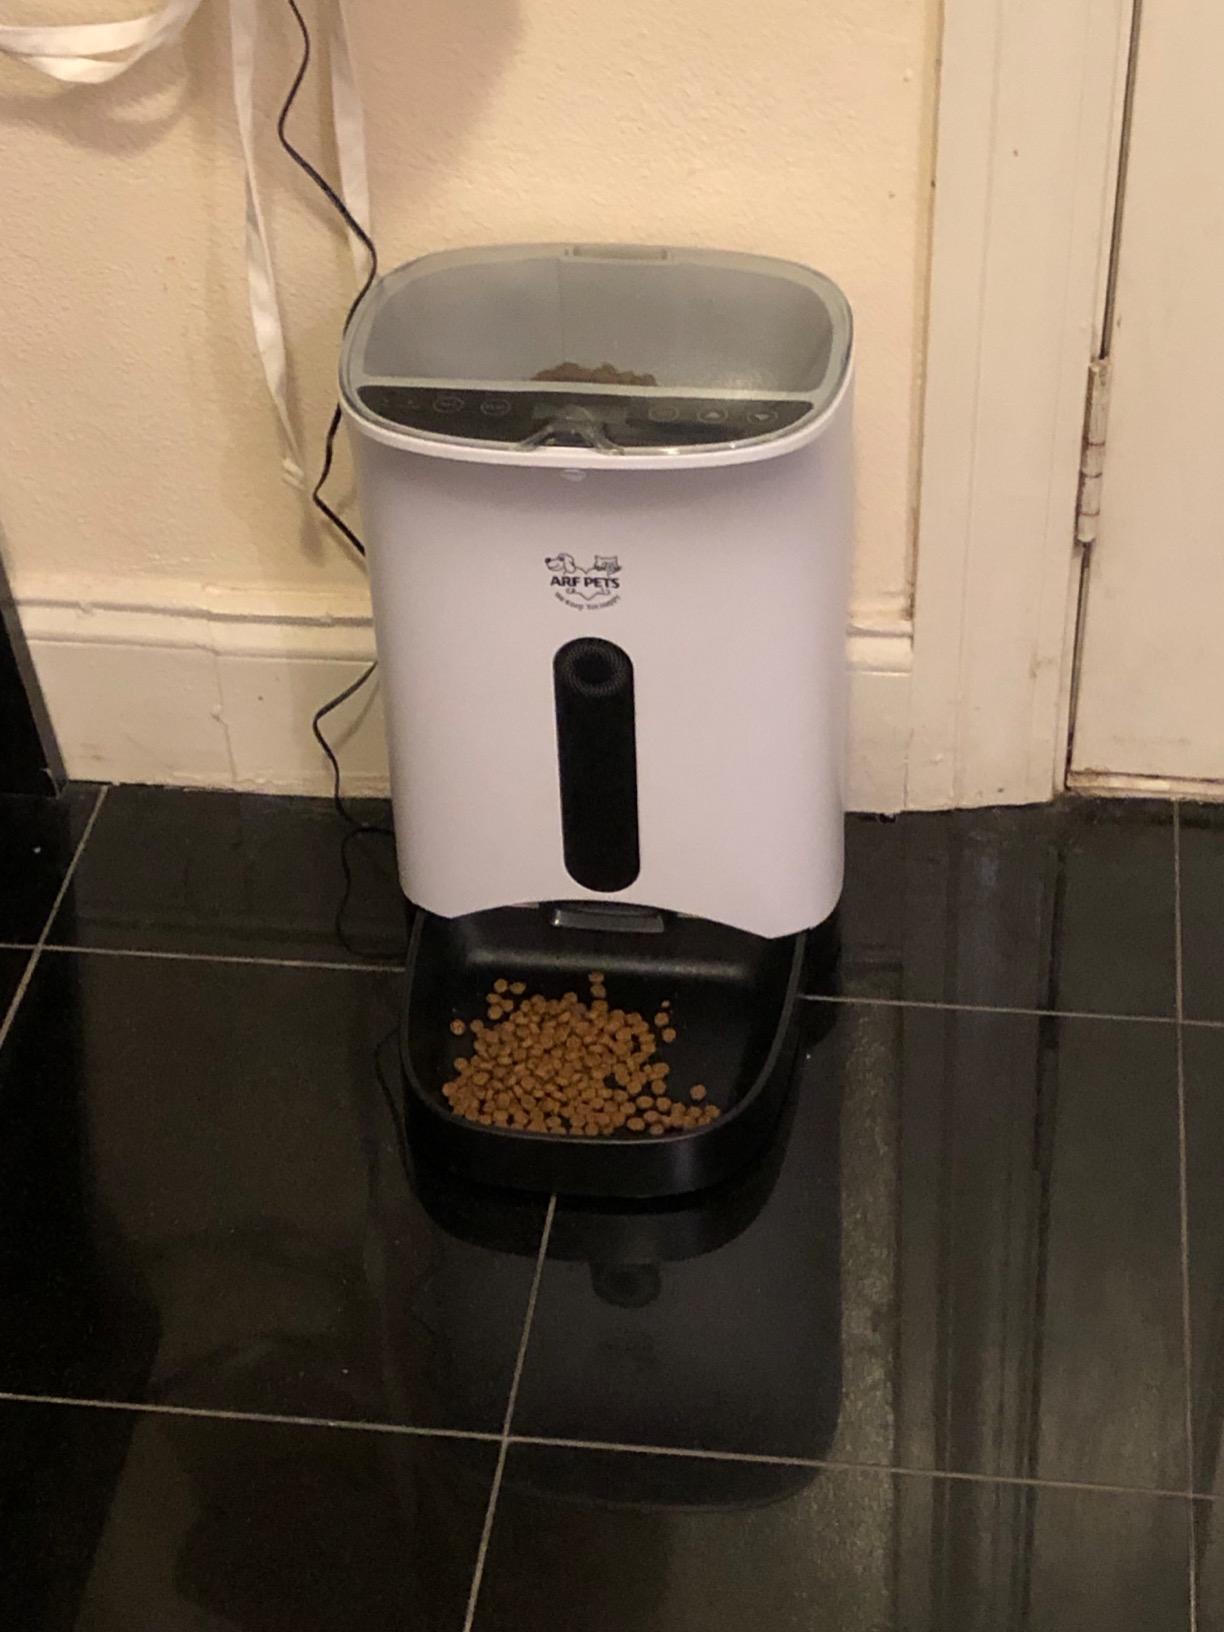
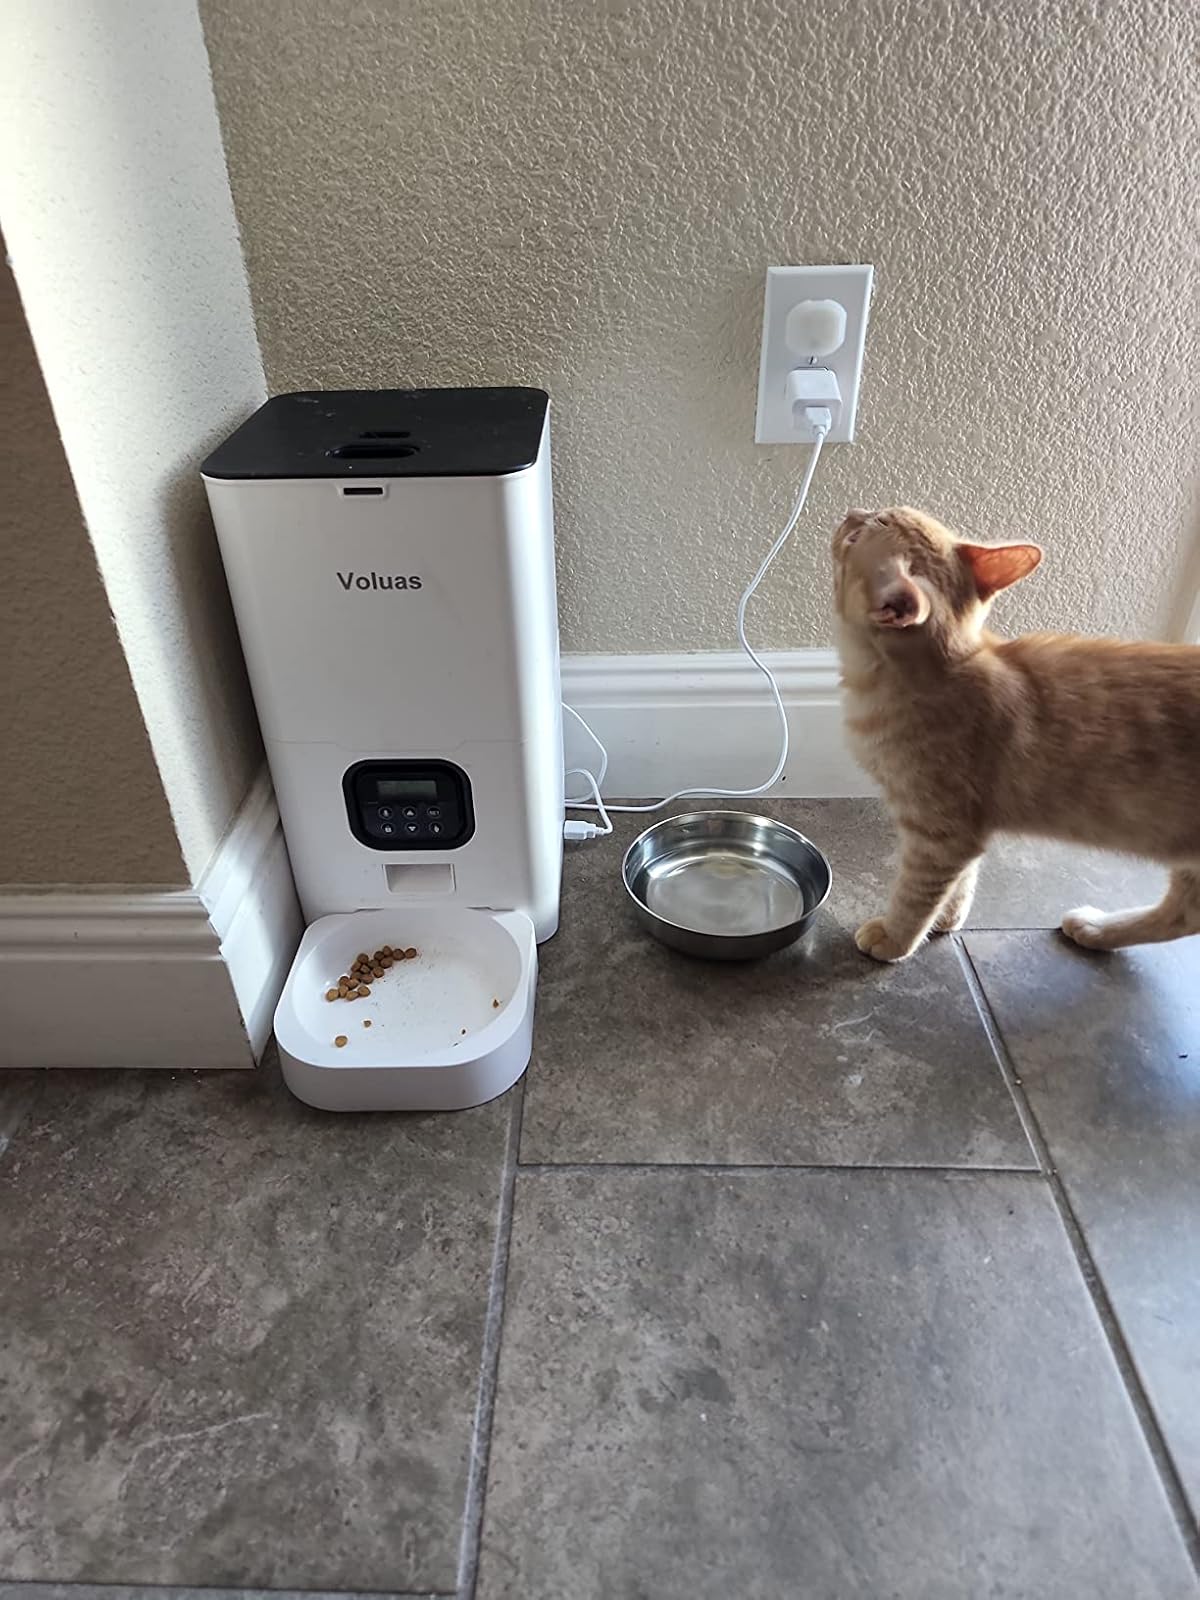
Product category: items_feeder
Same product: no